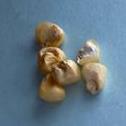
Maize quality: Bad